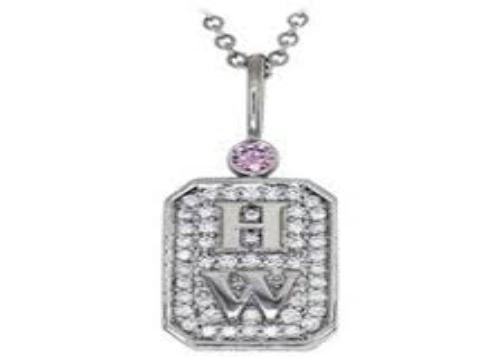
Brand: Harry Winston-1
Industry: Clothes